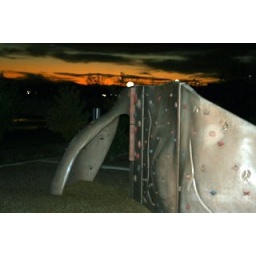
This is the climbing wall by our house in Stapleton.